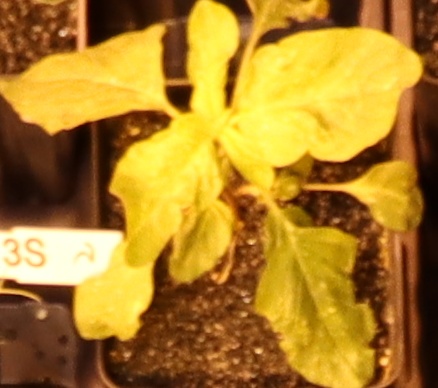
Label: Redroot Pigweed